Legendary Entertainment

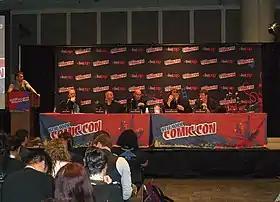
The Legendary Comics panel at the 2012 New York Comic Con. From left to right: emcee Chris Hardwick, Bob Schreck, Matt Wagner, Grant Morrison, Guillermo del Toro and Travis Beacham.

In 2010, the company announced the launch of a comic book division called Legendary Comics, LLC under the direction of editor-in-chief Bob Schreck. The first graphic novel published by the company was "Holy Terror" by Frank Miller, which was released in 2011. The division is now overseen by Robert Napton.